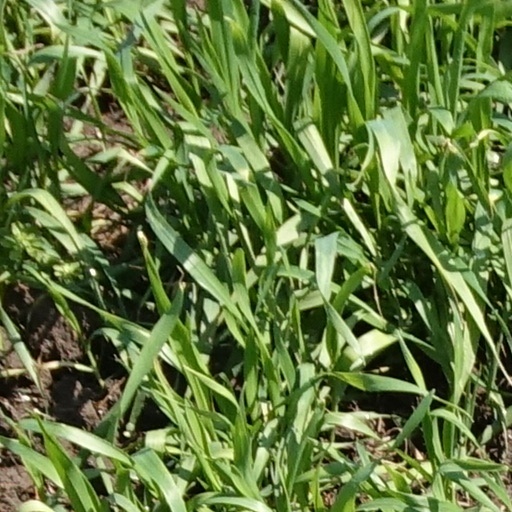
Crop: wheat